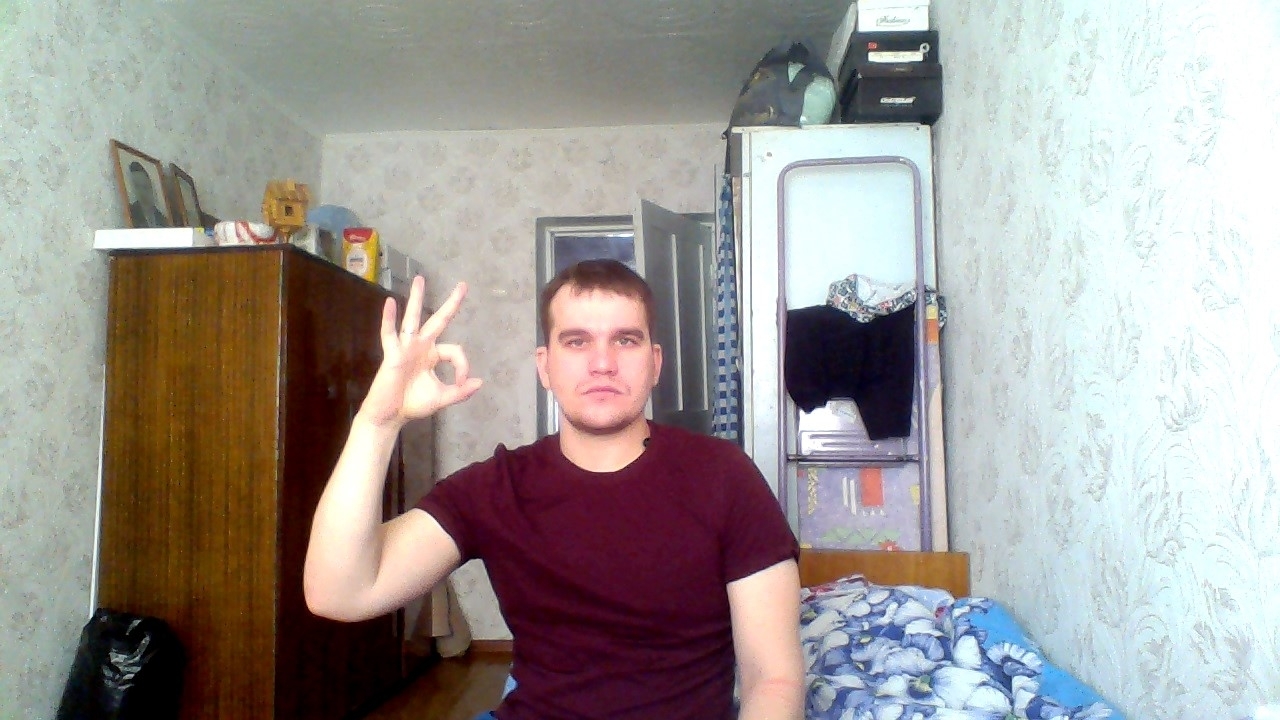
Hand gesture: ok